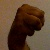
The image shows a hand gesture representing the letter 'M' in Indian Sign Language.